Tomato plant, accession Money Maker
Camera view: vertical (180 deg); turntable rotation: 180 degrees
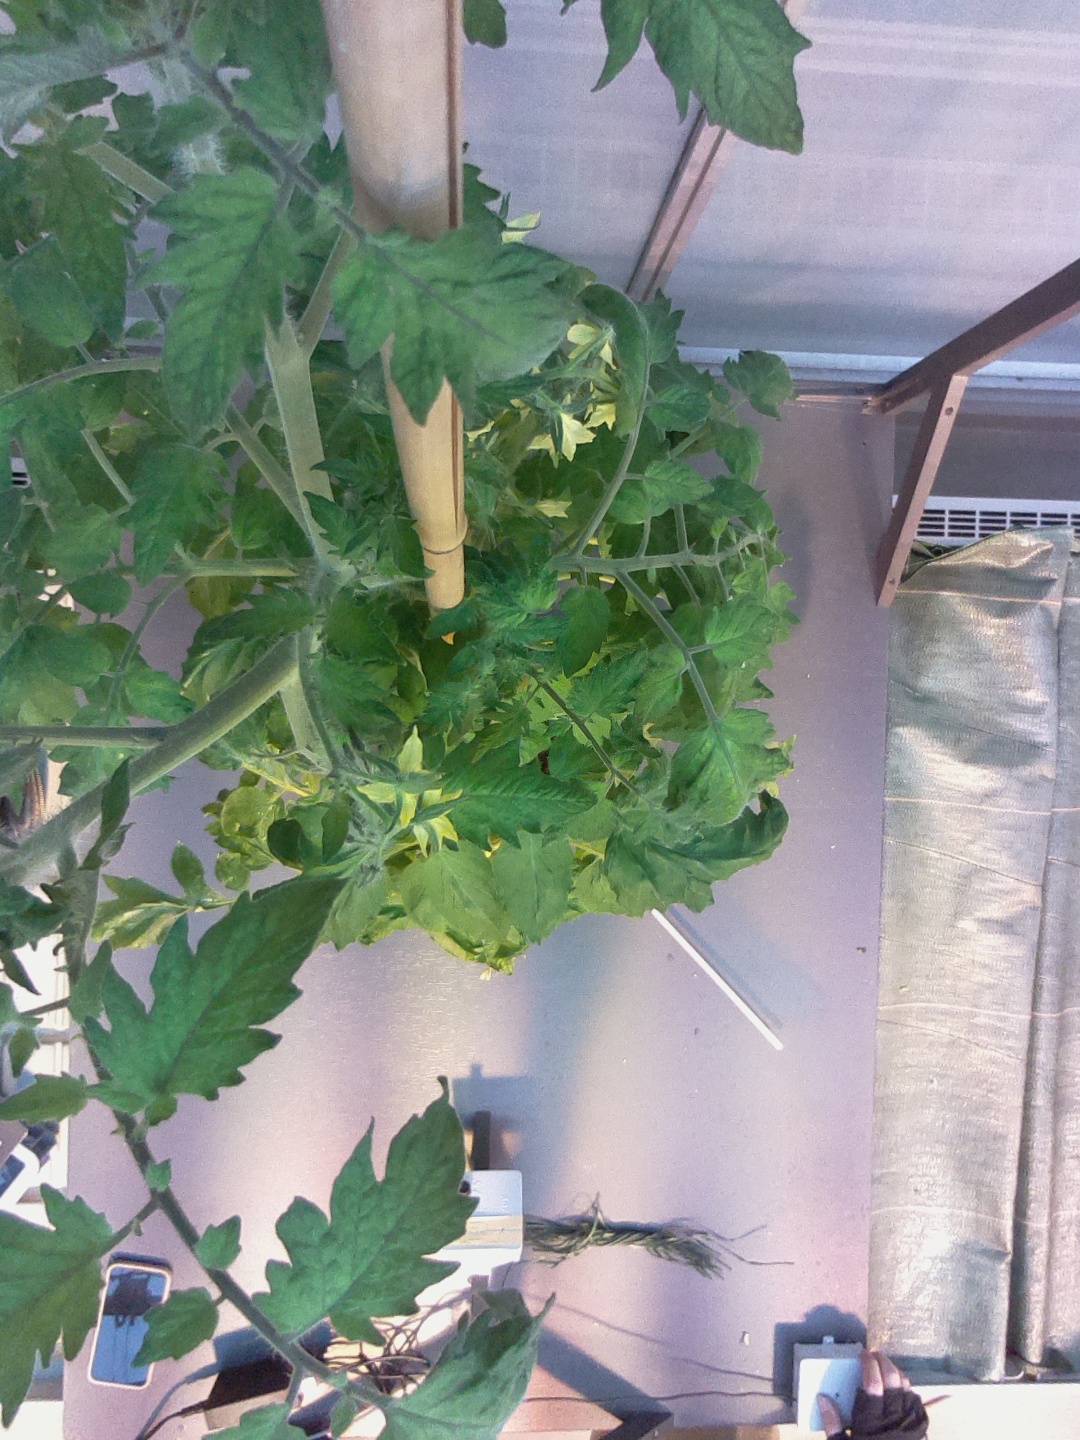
BBCH growth stage 67: Full flowering, 70%-80% of flowers open, more petals falling